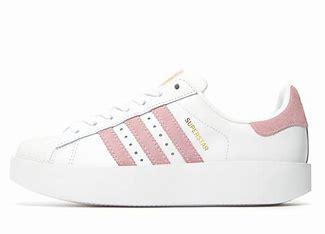
Brand: Adidas
Model: Superstar Bold